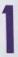
Number: 1